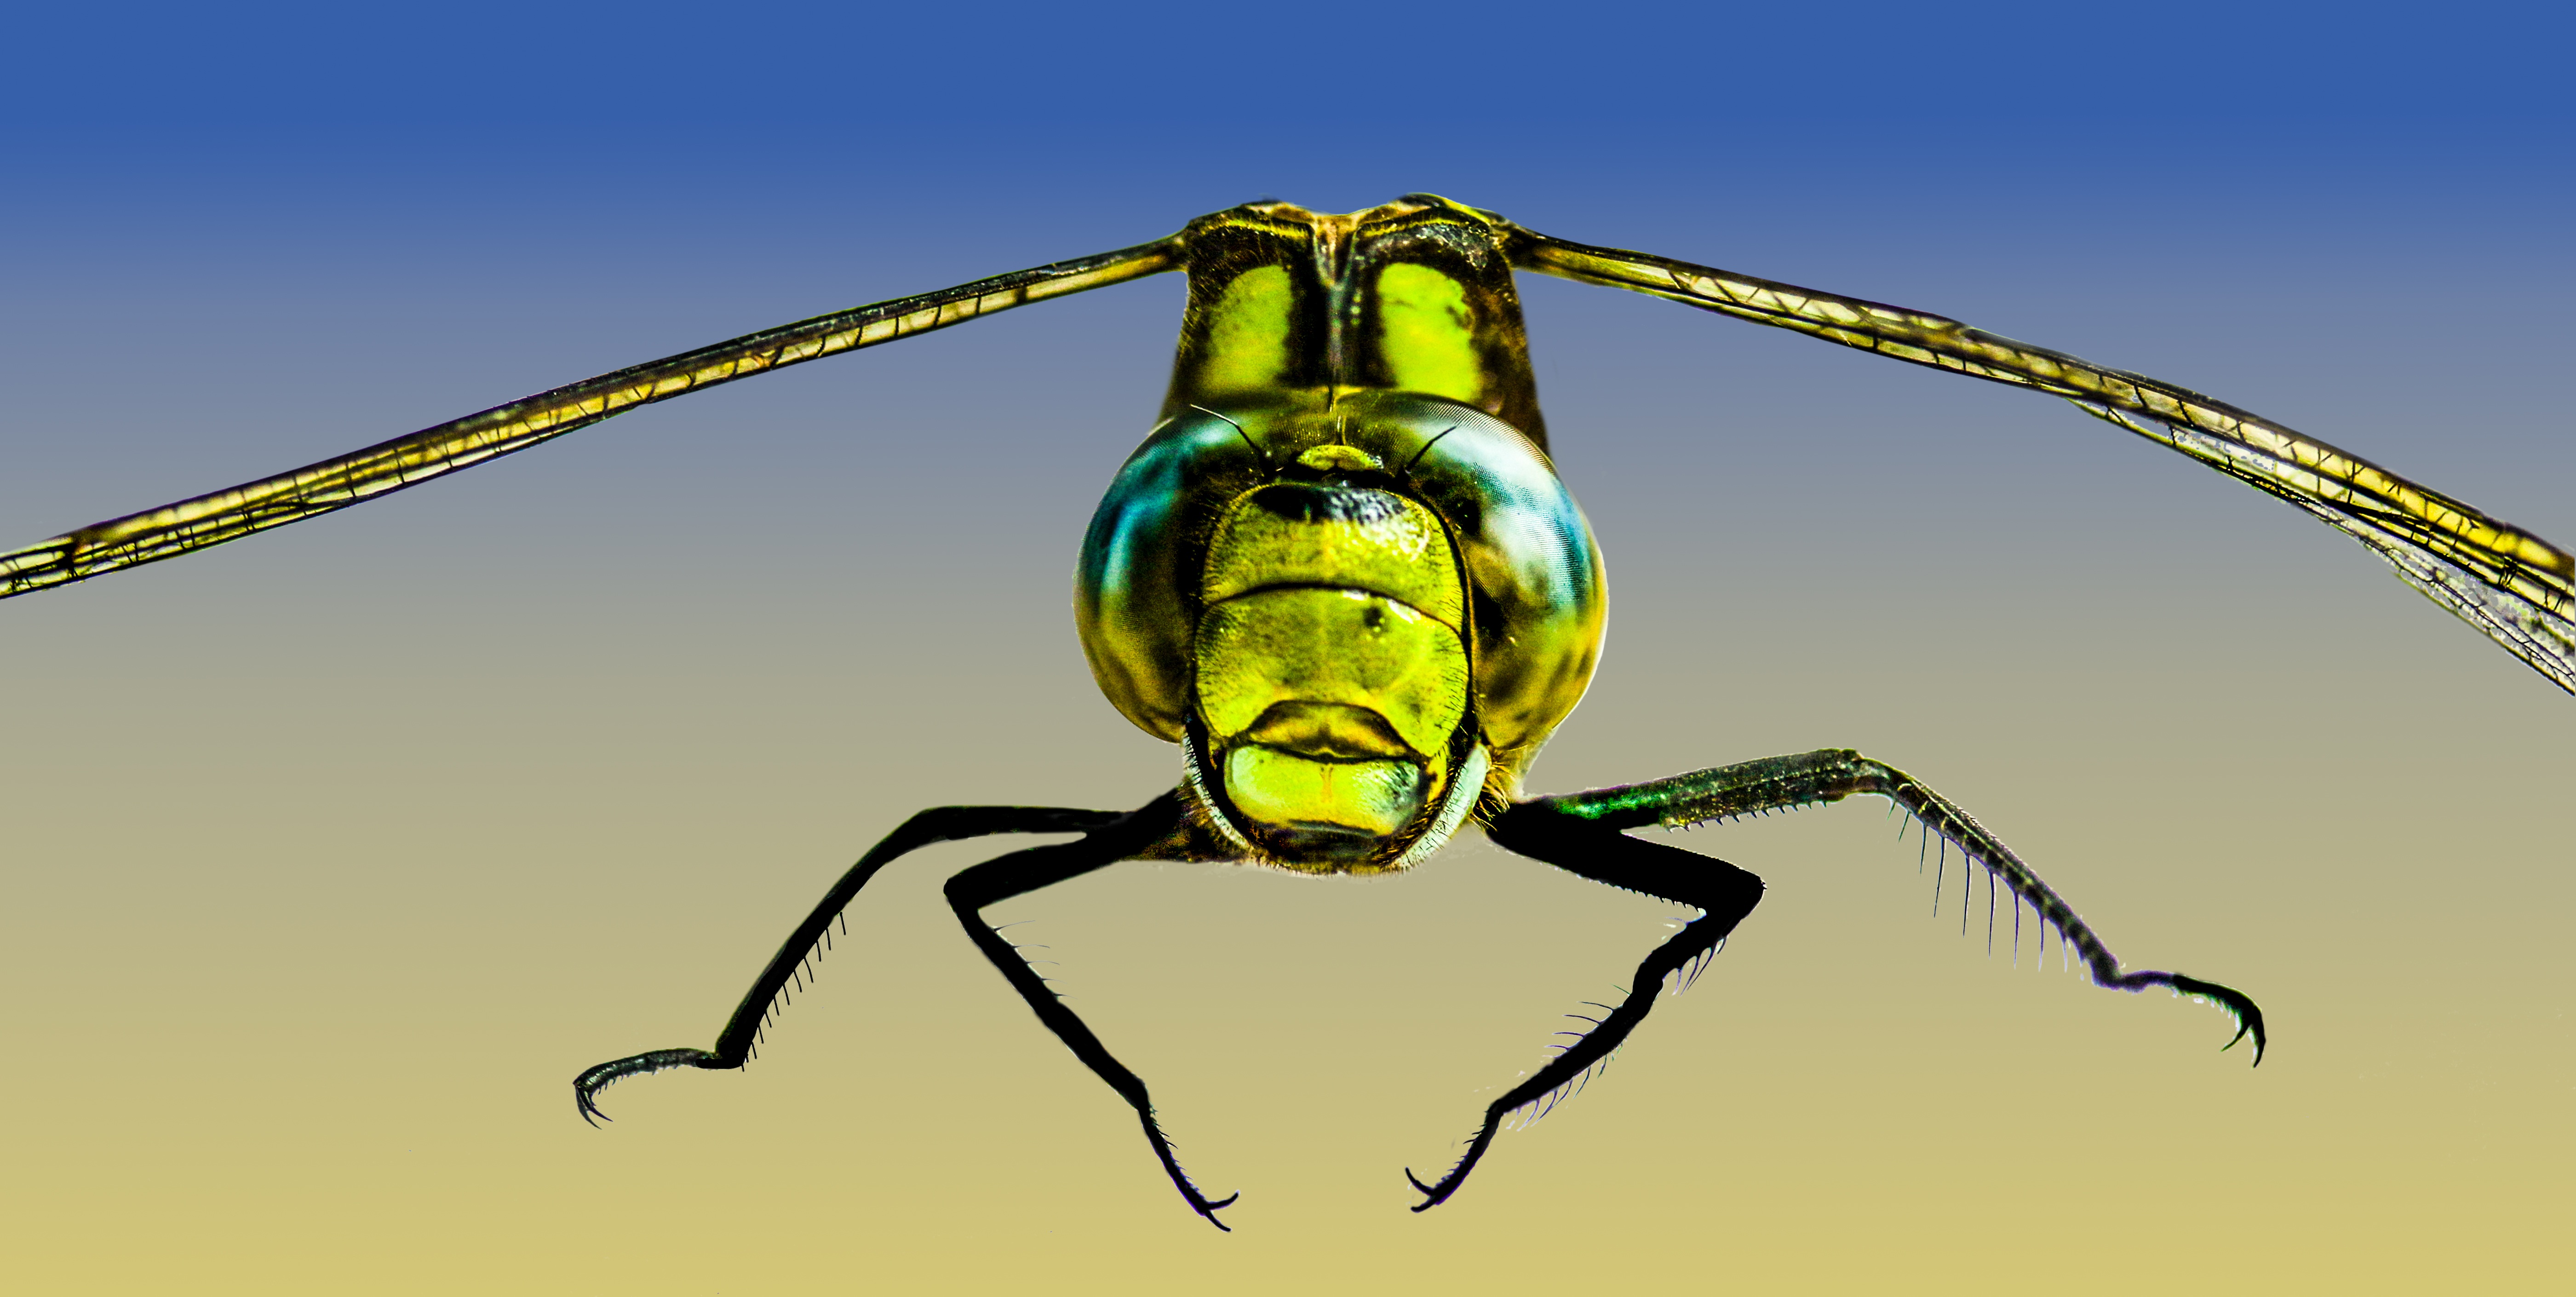
wing, insect, macro, close, fauna, invertebrate, illustration, dragonfly, hornet, wasp, demoiselle, macro photography, arthropod